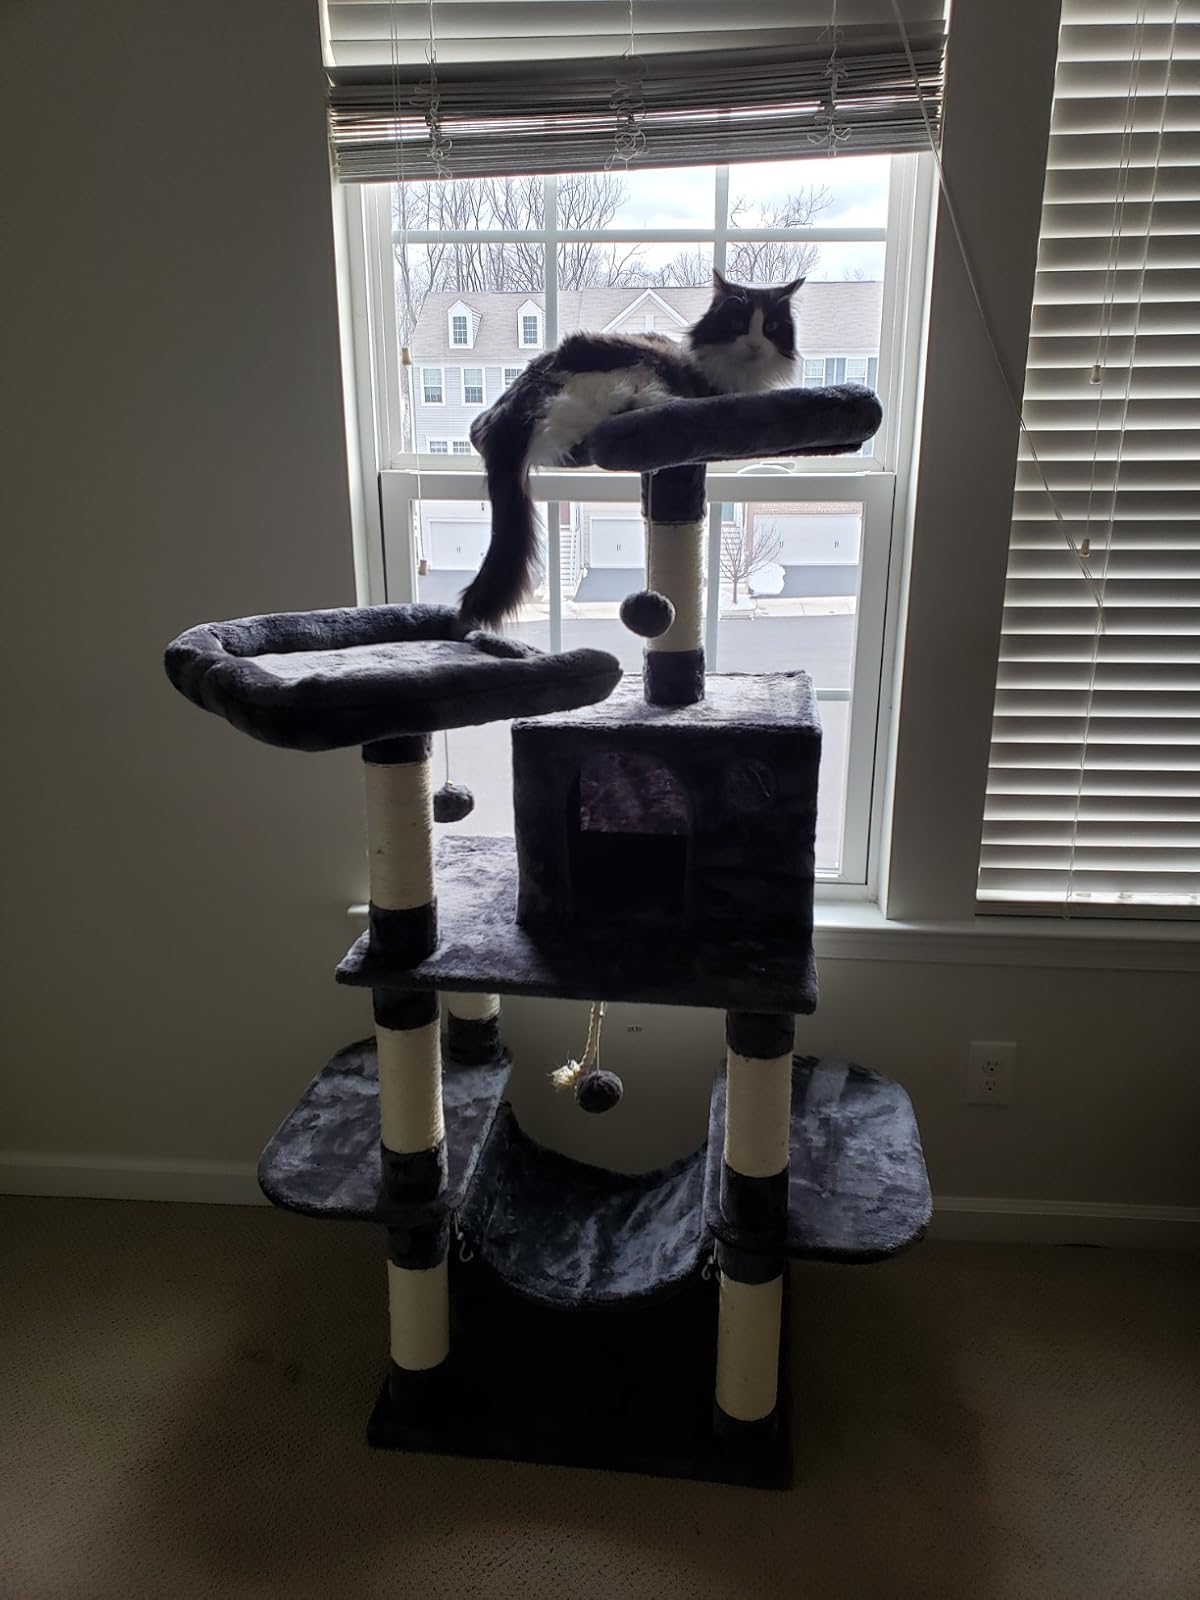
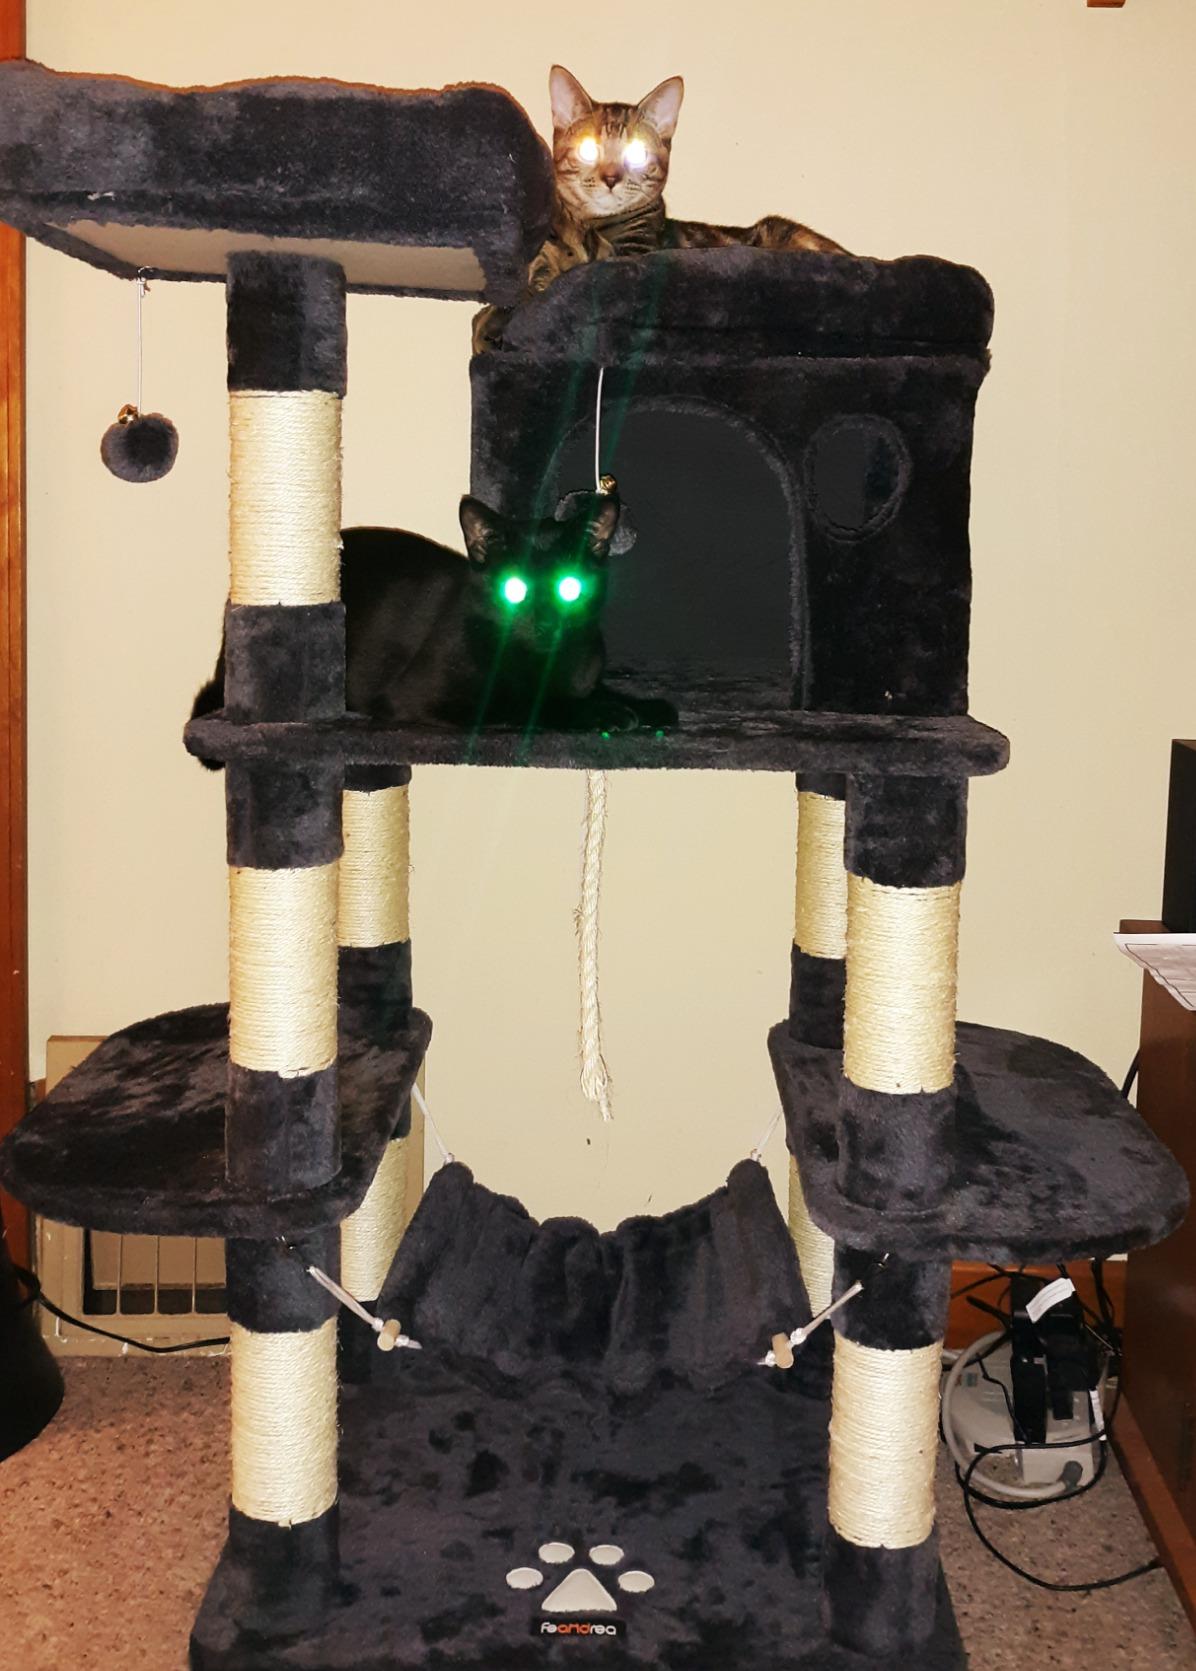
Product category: items_cat tree
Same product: yes